Iñaki Peña

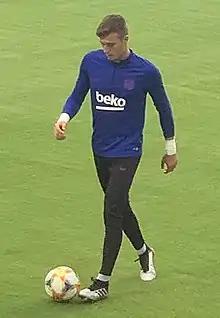
Peña with Barcelona in 2019

Ignacio "Iñaki" Peña Sotorres (born 2 March 1999) is a Spanish professional footballer who plays as a goalkeeper for La Liga club Barcelona.